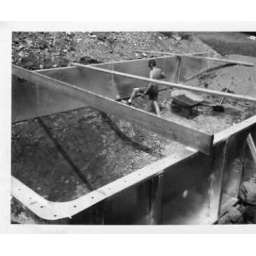
Herb Styles installs our in ground swimming pool by hand on Oswego Road